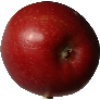
Label: braeburn_apple